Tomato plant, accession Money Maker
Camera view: horizontal (90 deg, fisheye); turntable rotation: 300 degrees
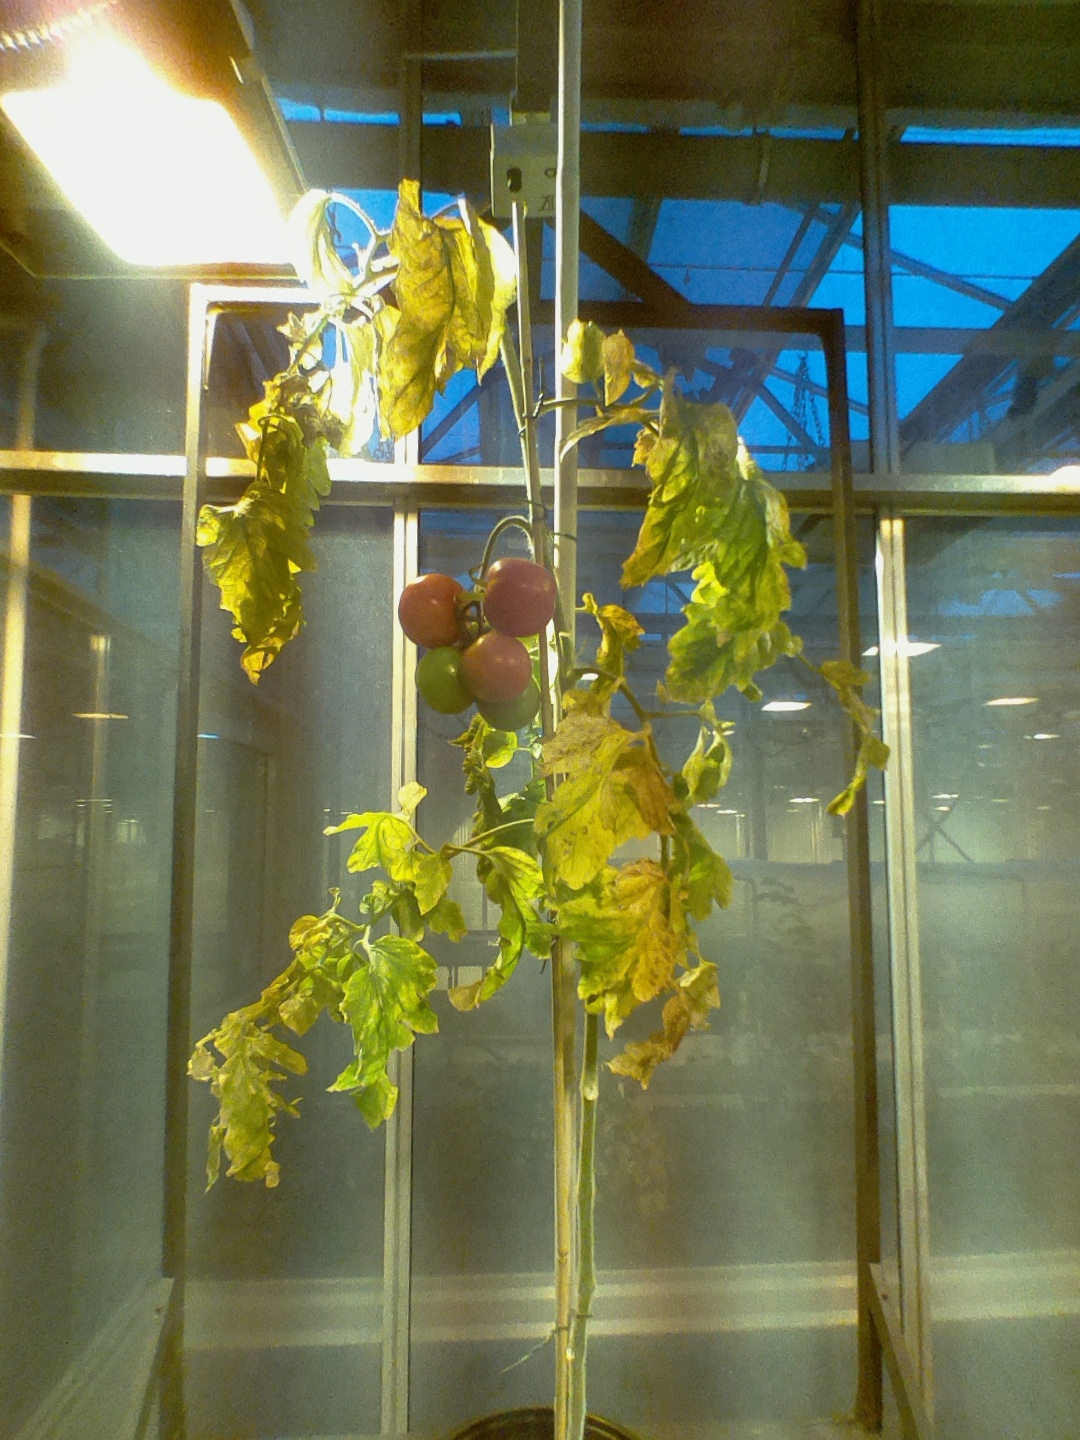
BBCH growth stage 84: 40%-50% of fruits show typical fully ripe color